Jeff Hoffman

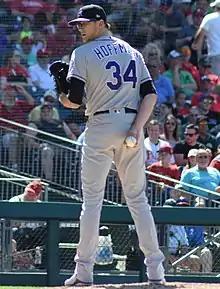
Hoffman with the Rockies in 2018

On July 28, 2015, the Blue Jays traded Hoffman, José Reyes, Miguel Castro, and Jesús Tinoco, to the Colorado Rockies in exchange for Troy Tulowitzki and LaTroy Hawkins. Hoffman was assigned to the Double-A New Britain Rock Cats of the Eastern League following the trade. Hoffman began the 2016 season with the Albuquerque Isotopes of the Triple-A Pacific Coast League. He was selected to appear in the 2016 All-Star Futures Game. Hoffman made his major league debut for the Rockies on August 20. Hoffman remained in the rotation for the rest of the season, finishing with a record of 0–4 and a 4.88 ERA, with 17 walks and 19 strikeouts across innings pitched.